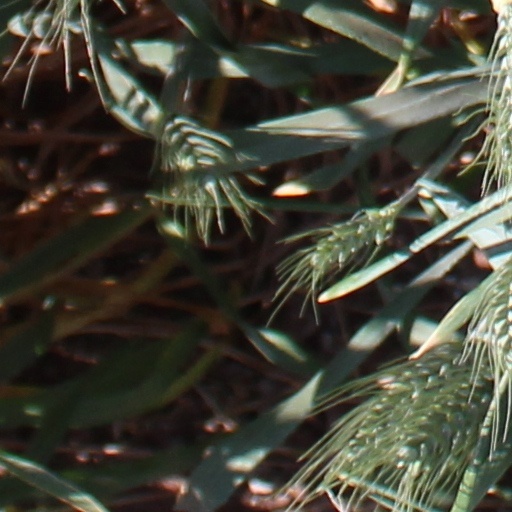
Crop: wheat